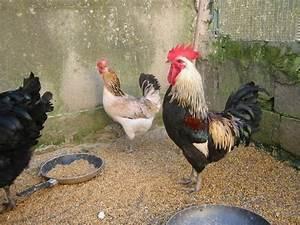
chicken